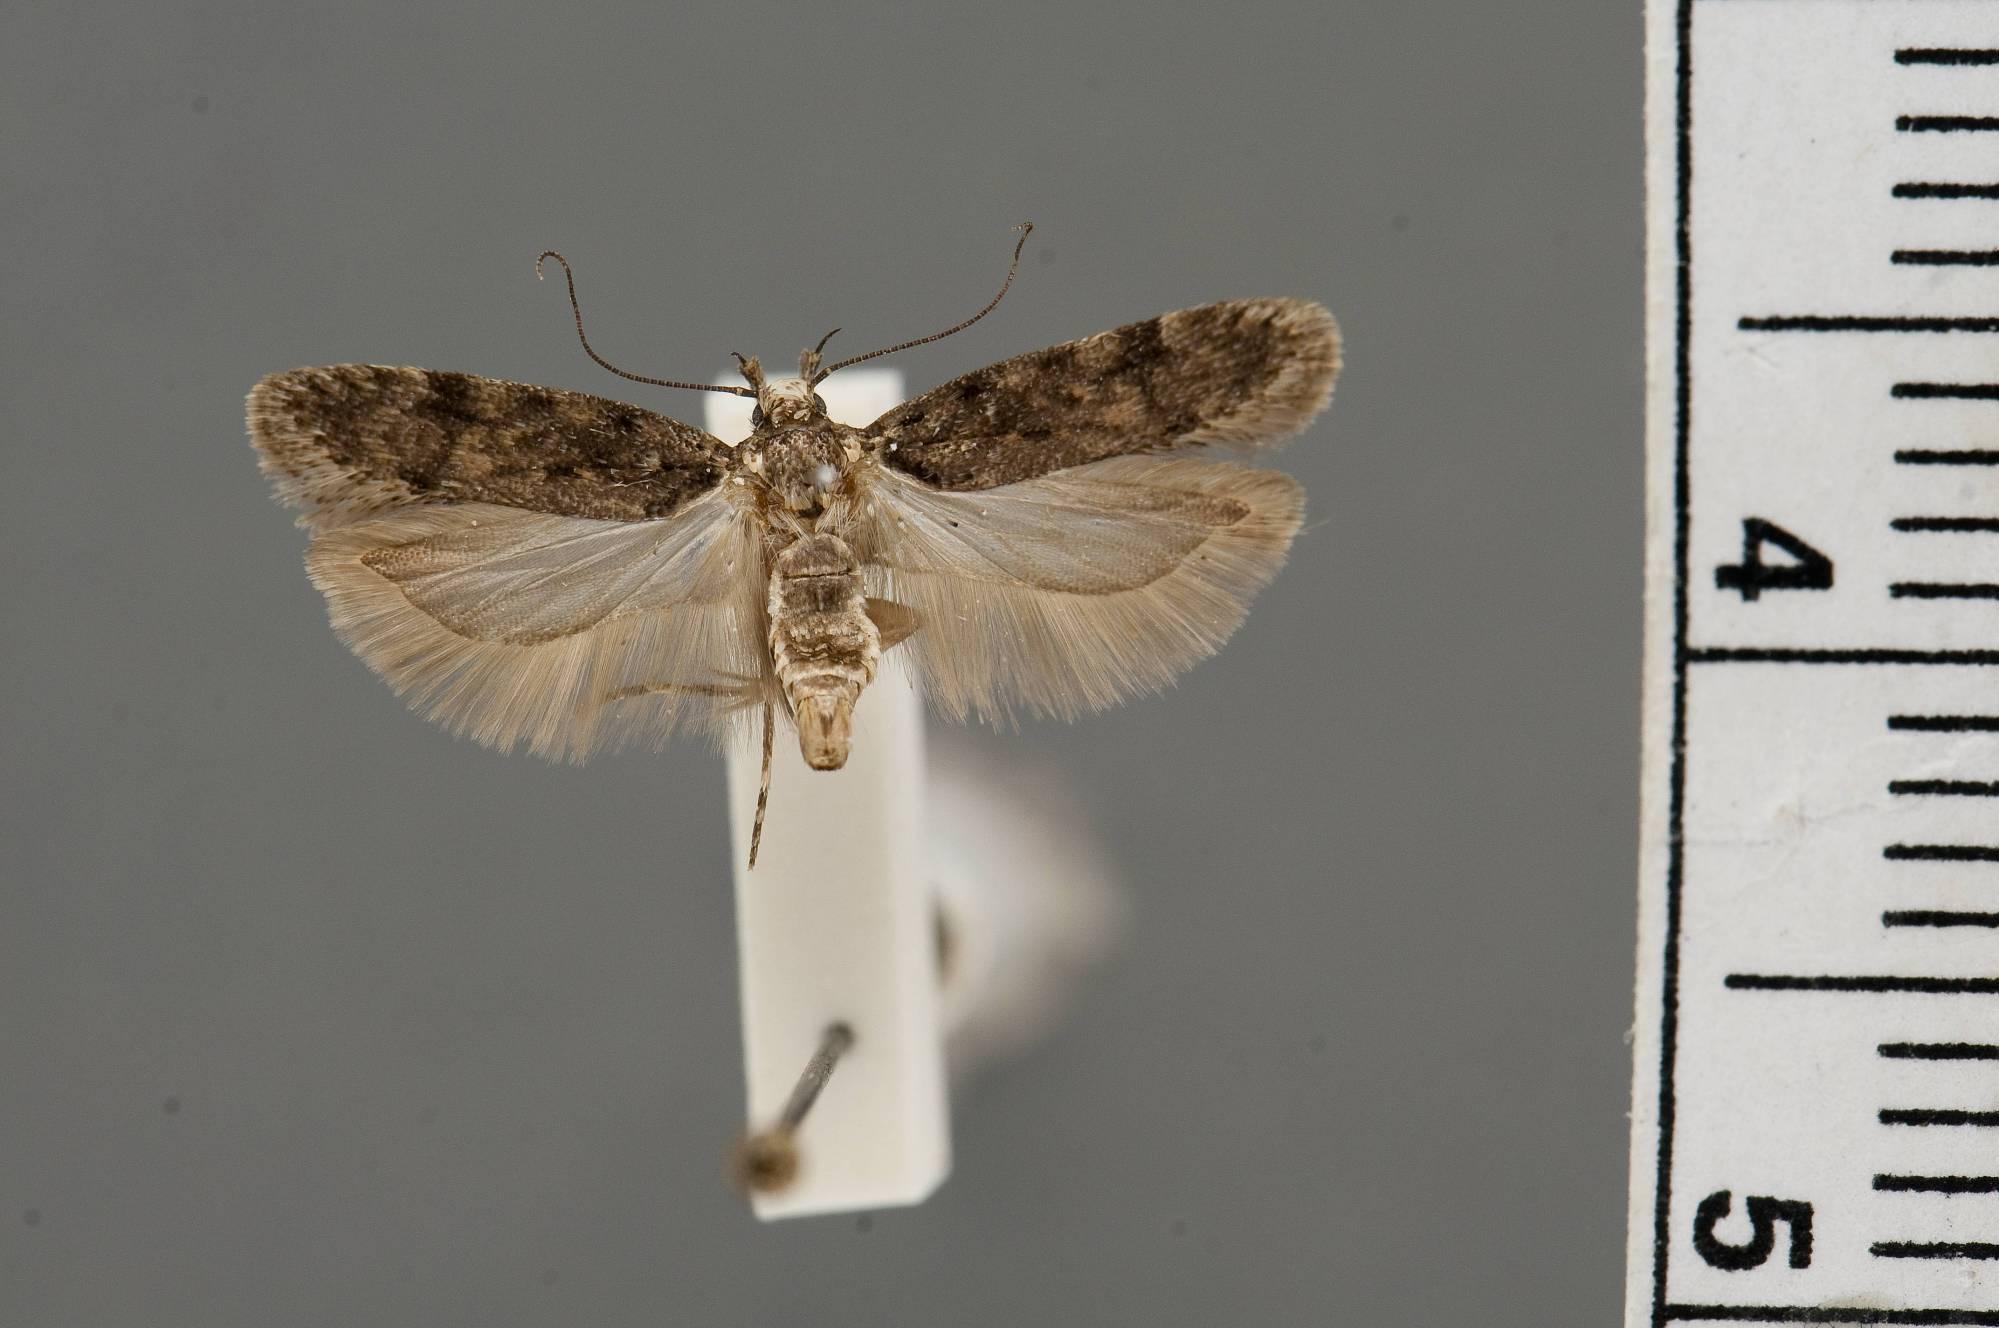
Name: Chionodes secutor
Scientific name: Chionodes secutor Hodges, 1999
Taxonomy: Animalia, Arthropoda, Insecta, Lepidoptera, Glossata, Gelechiidae, Gelechiinae
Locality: Davis Mountains, 5 mi SE Livermore, Jeff Davis, Texas, United States
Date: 29 Aug 1970